List of Little House on the Prairie locations

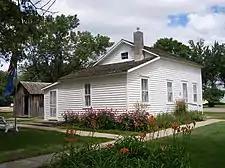
The Surveyors' House historic site in De Smet, South Dakota, with replica Brewster School in background, 2005

De Smet, South Dakota, attracts many fans with its historic sites from the books "By the Shores of Silver Lake", "The Long Winter", "Little Town on the Prairie", "These Happy Golden Years", and "The First Four Years". The Ingalls family moved to De Smet from Minnesota in 1879, and most members of the family lived there (or nearby) for the rest of their lives. Locations in the area that have been restored and are open to visitors include: the Surveyors' House, where the family stayed during the winter of 1879–80 (the house was moved into town in 1885 from its original location on Silver Lake); the Ingalls Homestead southeast of town; a replica of the Brewster School, where Wilder taught as a teenager; and a house on Third Street built by Charles Ingalls in 1887 (Wilder herself never lived there, as she was already married when the house was built). Charles, Caroline, Mary, Carrie, and Grace Ingalls, and the unnamed infant son of Laura and Almanzo Wilder are buried in the De Smet Cemetery. Laura and Almanzo Wilder stayed briefly in Westville, Florida, in the 1890s, and they moved permanently to Mansfield, Missouri, in 1894.